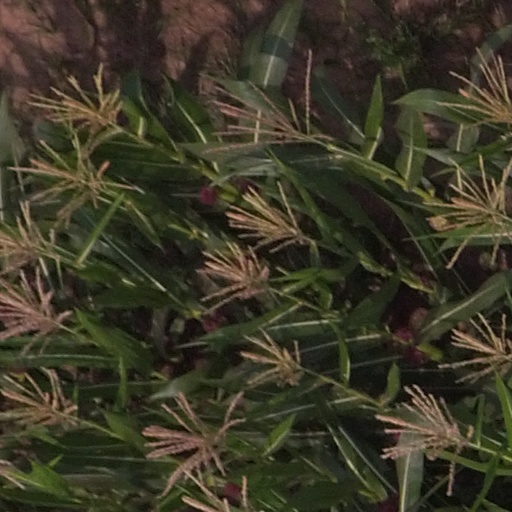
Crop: maize; corn